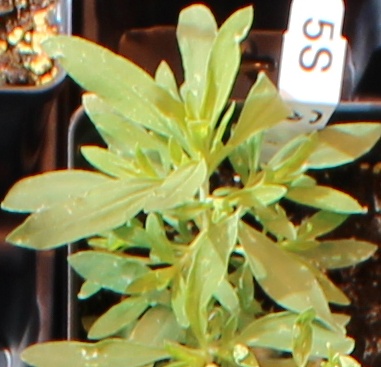
Label: Kochia